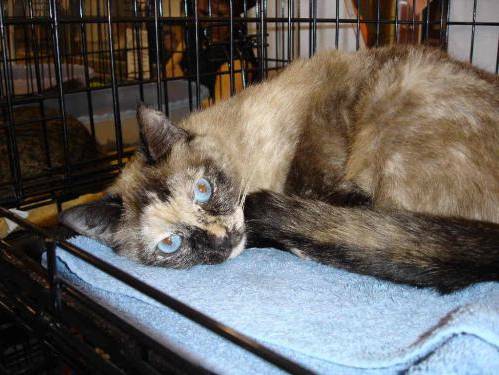
Label: cat